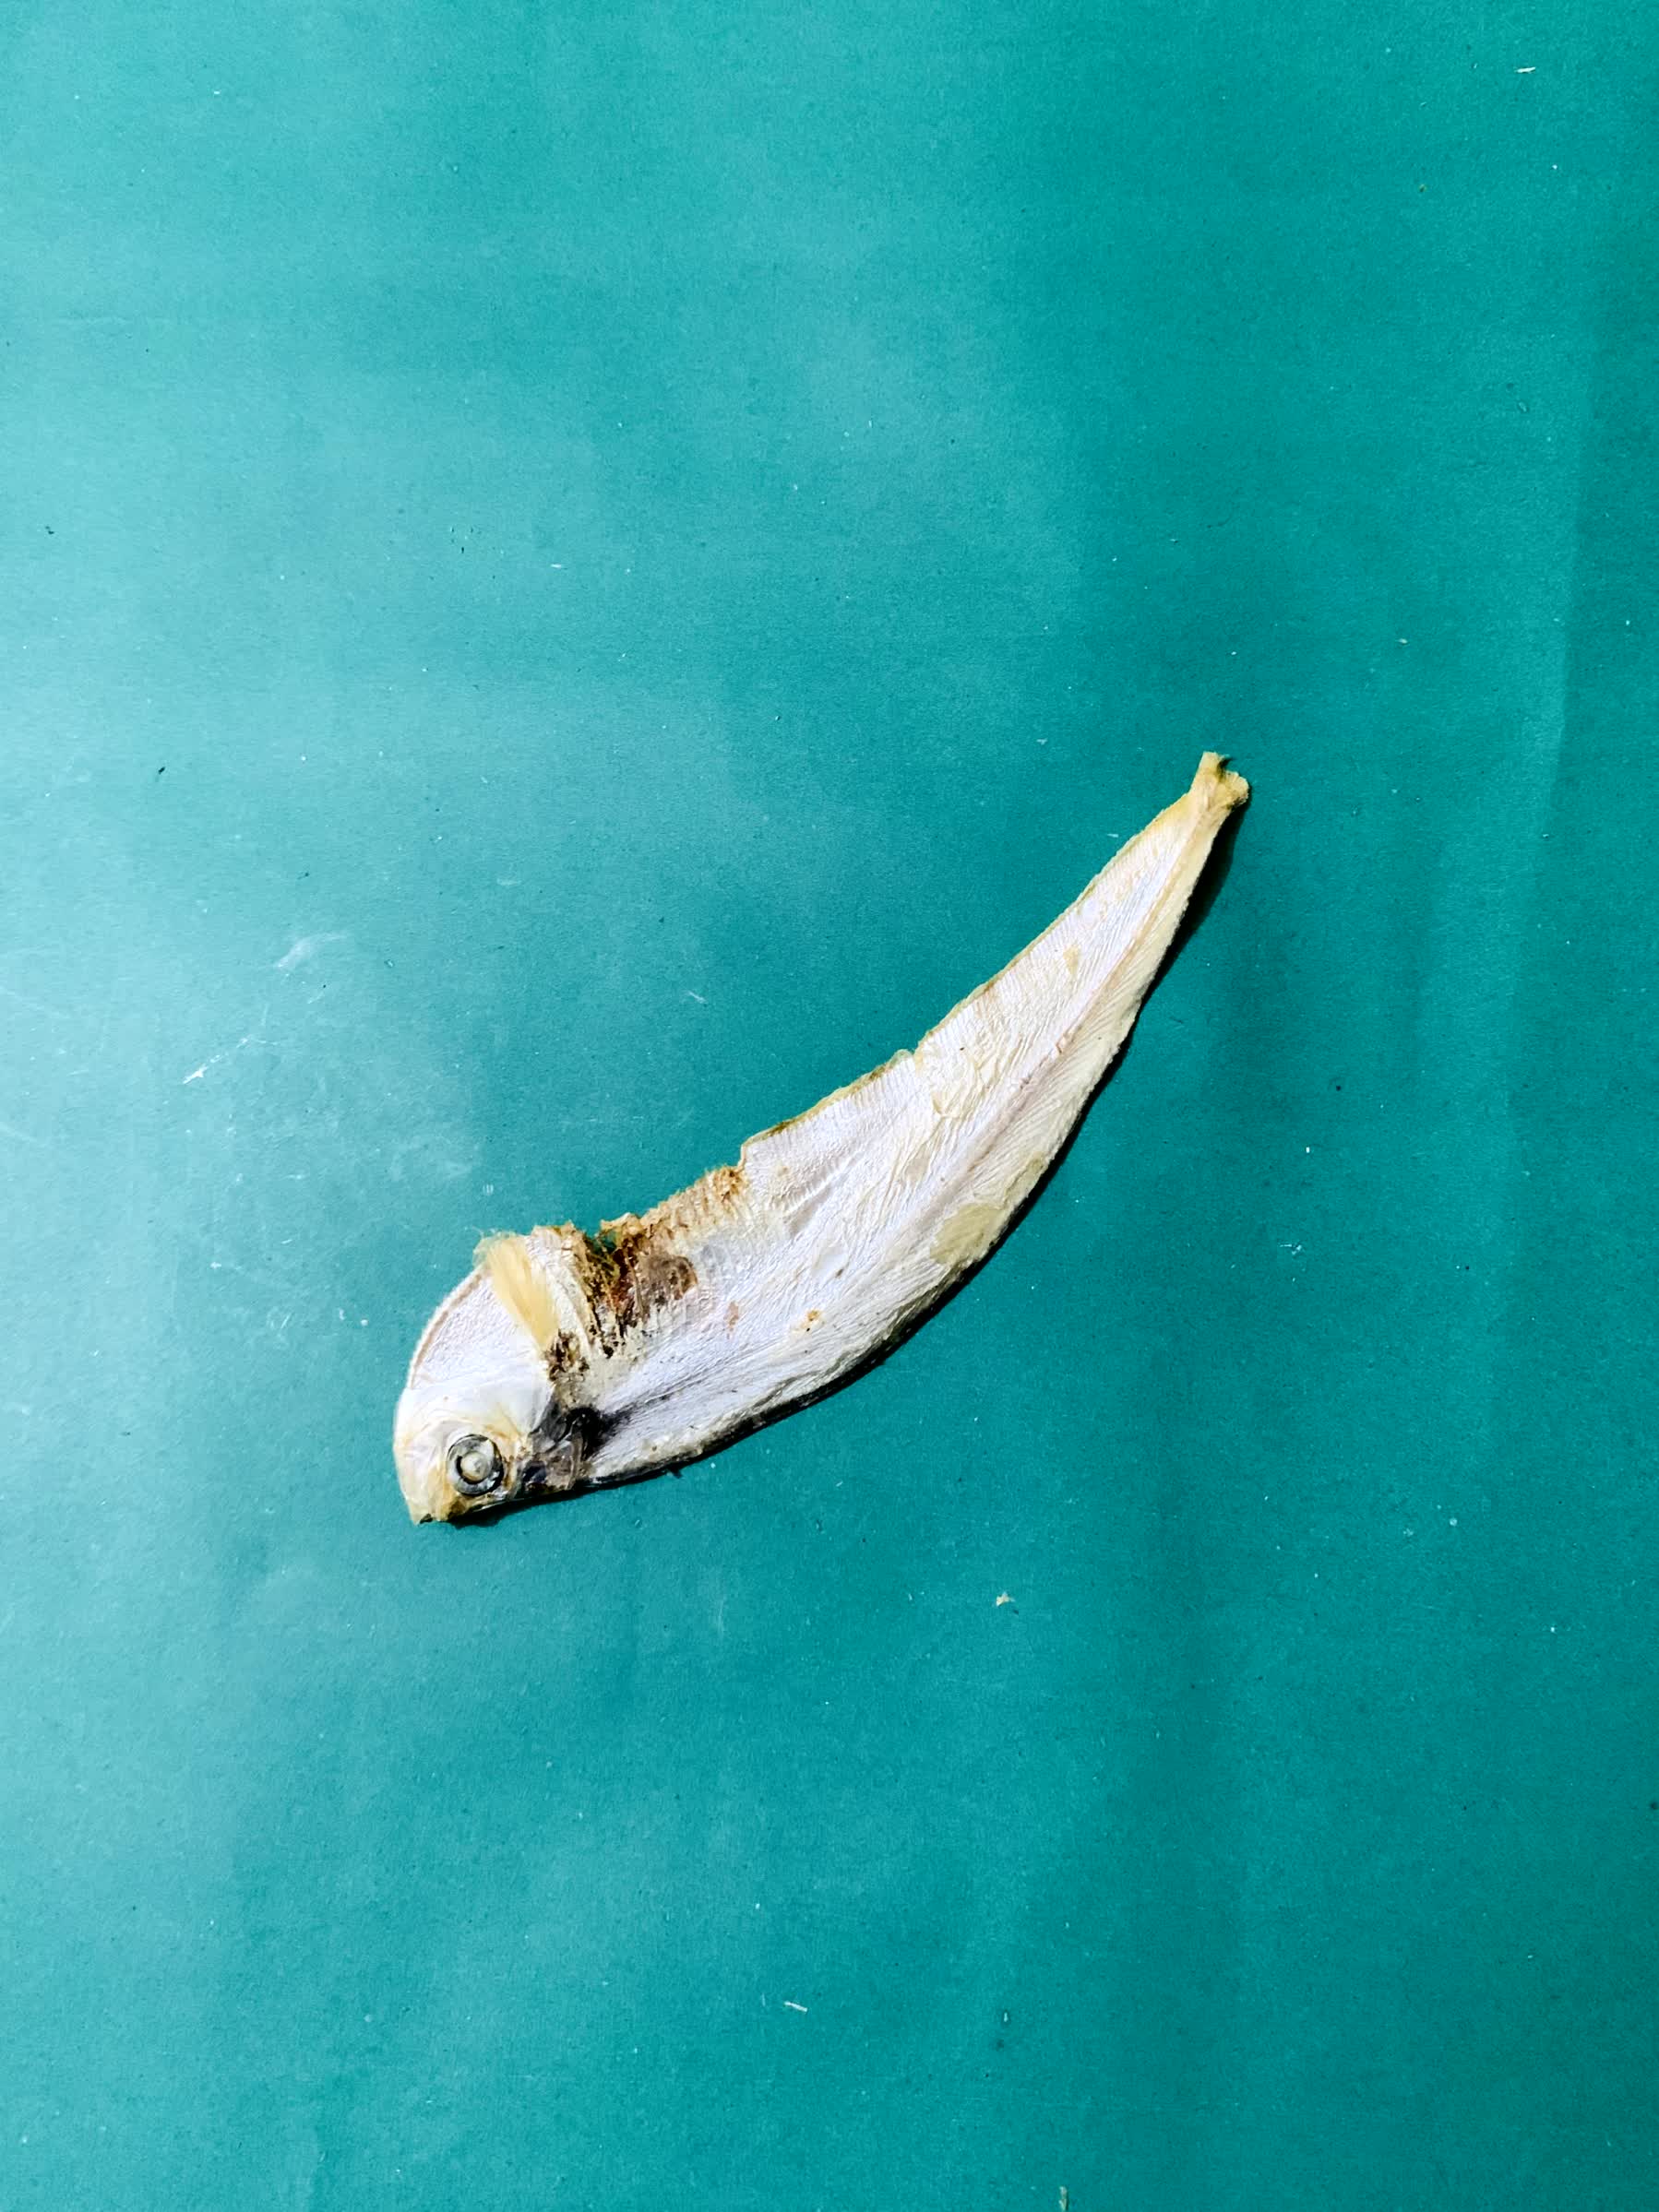
Species: Shukna Feuwa